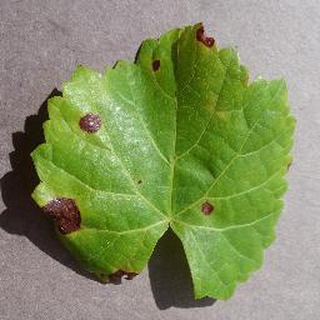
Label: grape_black_rot